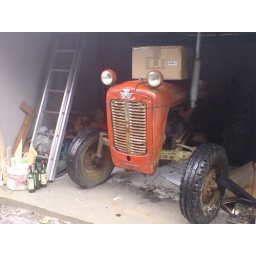
Big red has a new home in the shed!